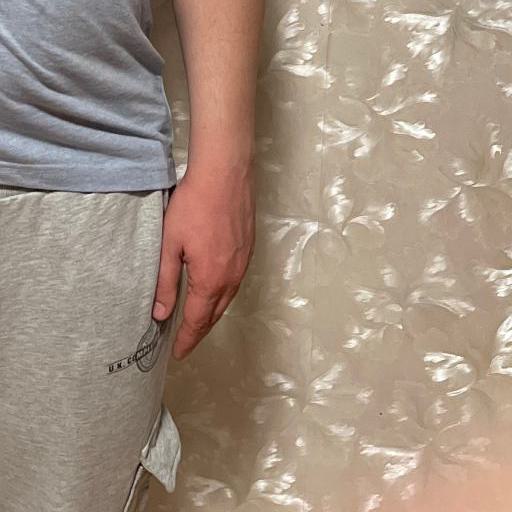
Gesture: no_gesture